Haim (band)

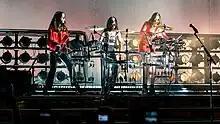
Haim performing in April 2018

On November 11, 2018, the group performed at Vetsaid 2018, within a lineup alongside Ringo Starr, James Taylor and Don Henley of the Eagles. On March 6, 2019, the band announced they were headlining the 14th annual Pitchfork Music Festival in Chicago alongside headliners Robyn and the Isley Brothers. On April 4, 2019, Danielle announced via the band's social media pages that the band had been recording new music and were preparing for a summer 2019 release. Danielle contributed extensively to "Father of the Bride", the fourth studio album by Vampire Weekend, as well as providing drums on several songs on "Immunity" by Clairo. In July 2019, they released the song "Summer Girl", which was inspired by producer and Danielle's partner Ariel Rechtshaid's fight with cancer. They stated shortly afterwards that more music would be released in the coming months with the single "Now I'm in It" being released on October 30. Haim also released another new single, "Hallelujah", on November 18.